Macedonia in the Eurovision Song Contest 2017

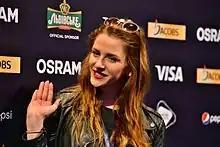
Jana Burčeska during a press meet and greet

According to Eurovision rules, all nations with the exceptions of the host country and the "Big Five" (France, Germany, Italy, Spain and the United Kingdom) are required to qualify from one of two semi-finals in order to compete for the final; the top ten countries from each semi-final progress to the final. The European Broadcasting Union (EBU) split up the competing countries into six different pots based on voting patterns from previous contests, with countries with favourable voting histories put into the same pot. On 31 January 2017, a special allocation draw was held which placed each country into one of the two semi-finals, as well as which half of the show they would perform in. Macedonia was placed into the second semi-final, held on 11 May 2017, and was scheduled to perform in the first half of the show.